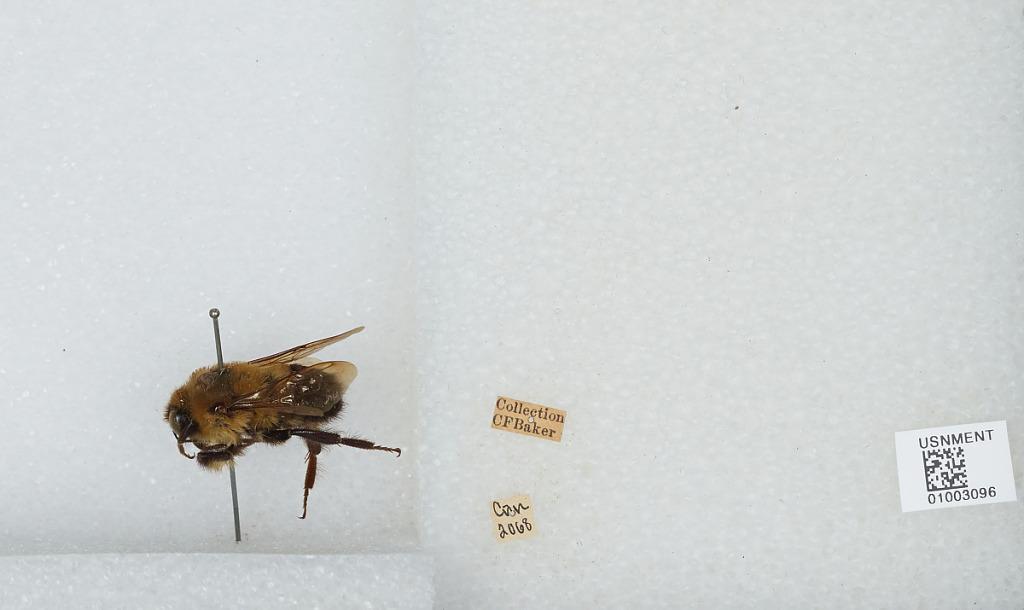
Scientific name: Bombus (Separatobombus) griseocollis (De Geer)
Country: Canada